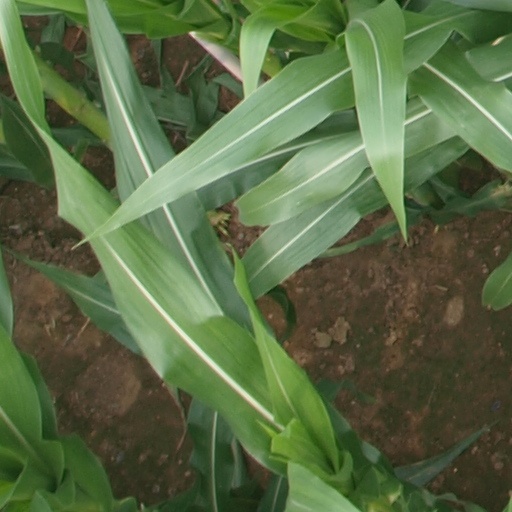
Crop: maize; corn